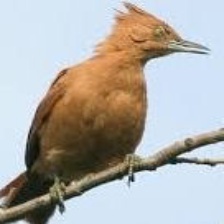
Species: CAATINGA CACHOLOTE
Scientific name: PSEUDOSEISURA CRISTAT